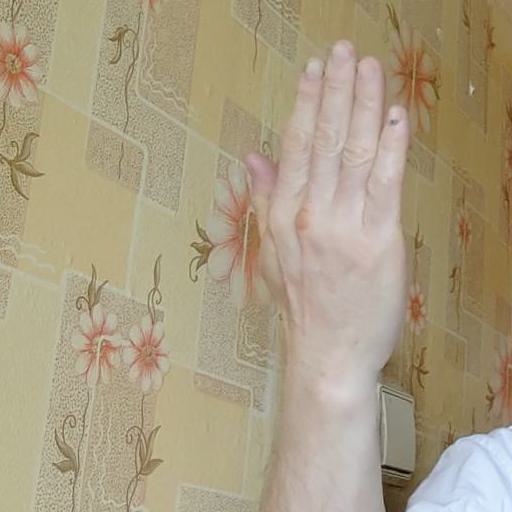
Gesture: stop_inverted